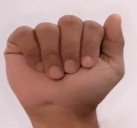
ASL sign: A